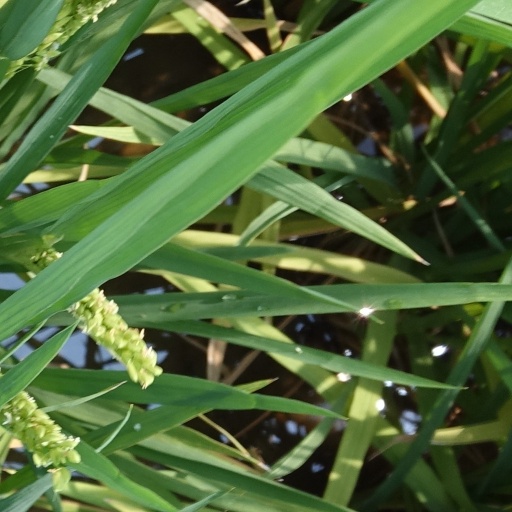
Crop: rice